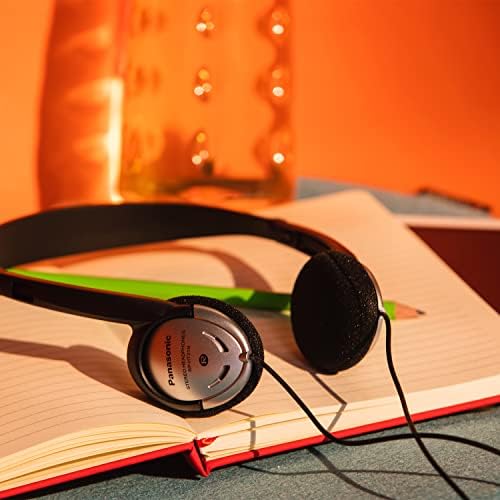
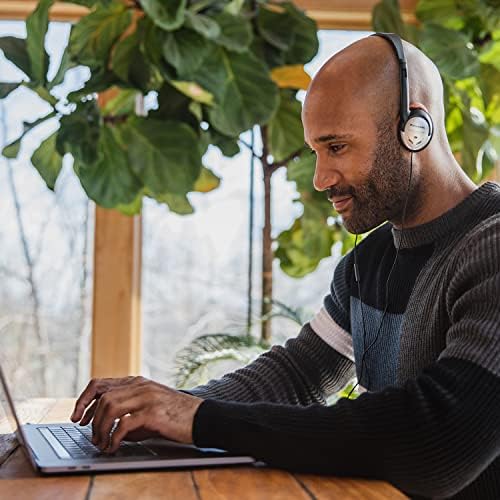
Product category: headphones
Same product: yes